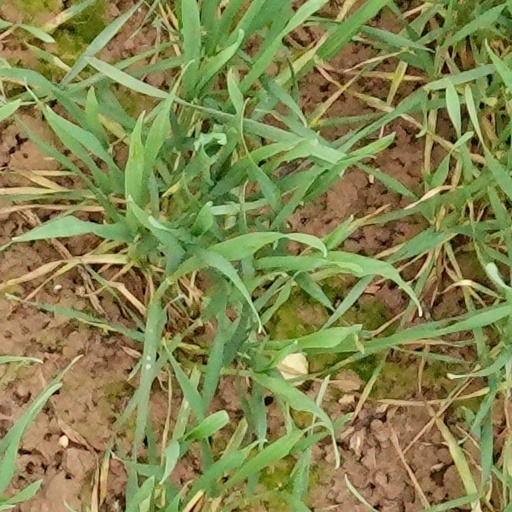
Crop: wheat